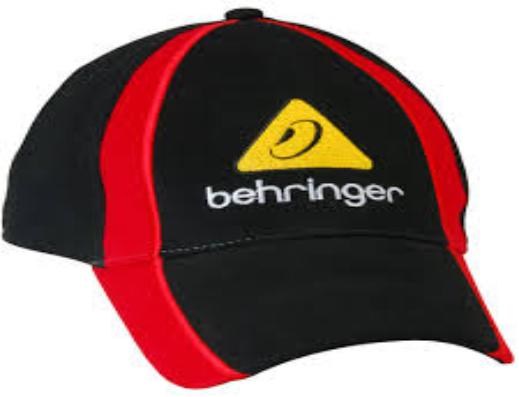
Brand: Behringer
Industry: Electronic